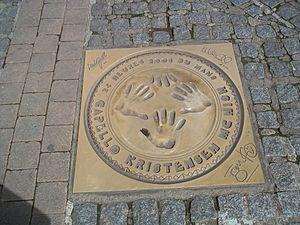
Plaque de bronze des empreintes des vainqueurs des 24 heures 2008